Eurovision Song Contest 2023

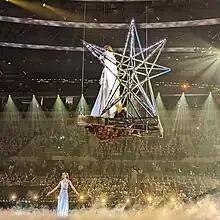
Mariya Yaremchuk and Zlata Dziunka performed as part of an interval act in the second semi-final.

The first semi-final took place on 9 May 2023 at 20:00 BST (21:00 CEST). Fifteen countries participated in this semi-final, with the running order published on 22 March 2023. Finland won the most points, followed by Sweden, Israel, Czechia, Moldova, Norway, Switzerland, Croatia, Portugal, and Serbia. The countries that failed to reach the final were Latvia, Ireland, the Netherlands, Azerbaijan, and Malta. All the countries competing in this semi-final were eligible to vote, plus , and , as well as non-participating countries under an aggregated "Rest of the World" vote.